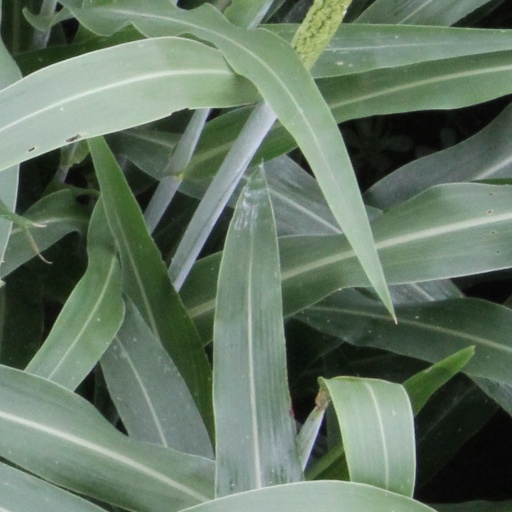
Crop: sorghum